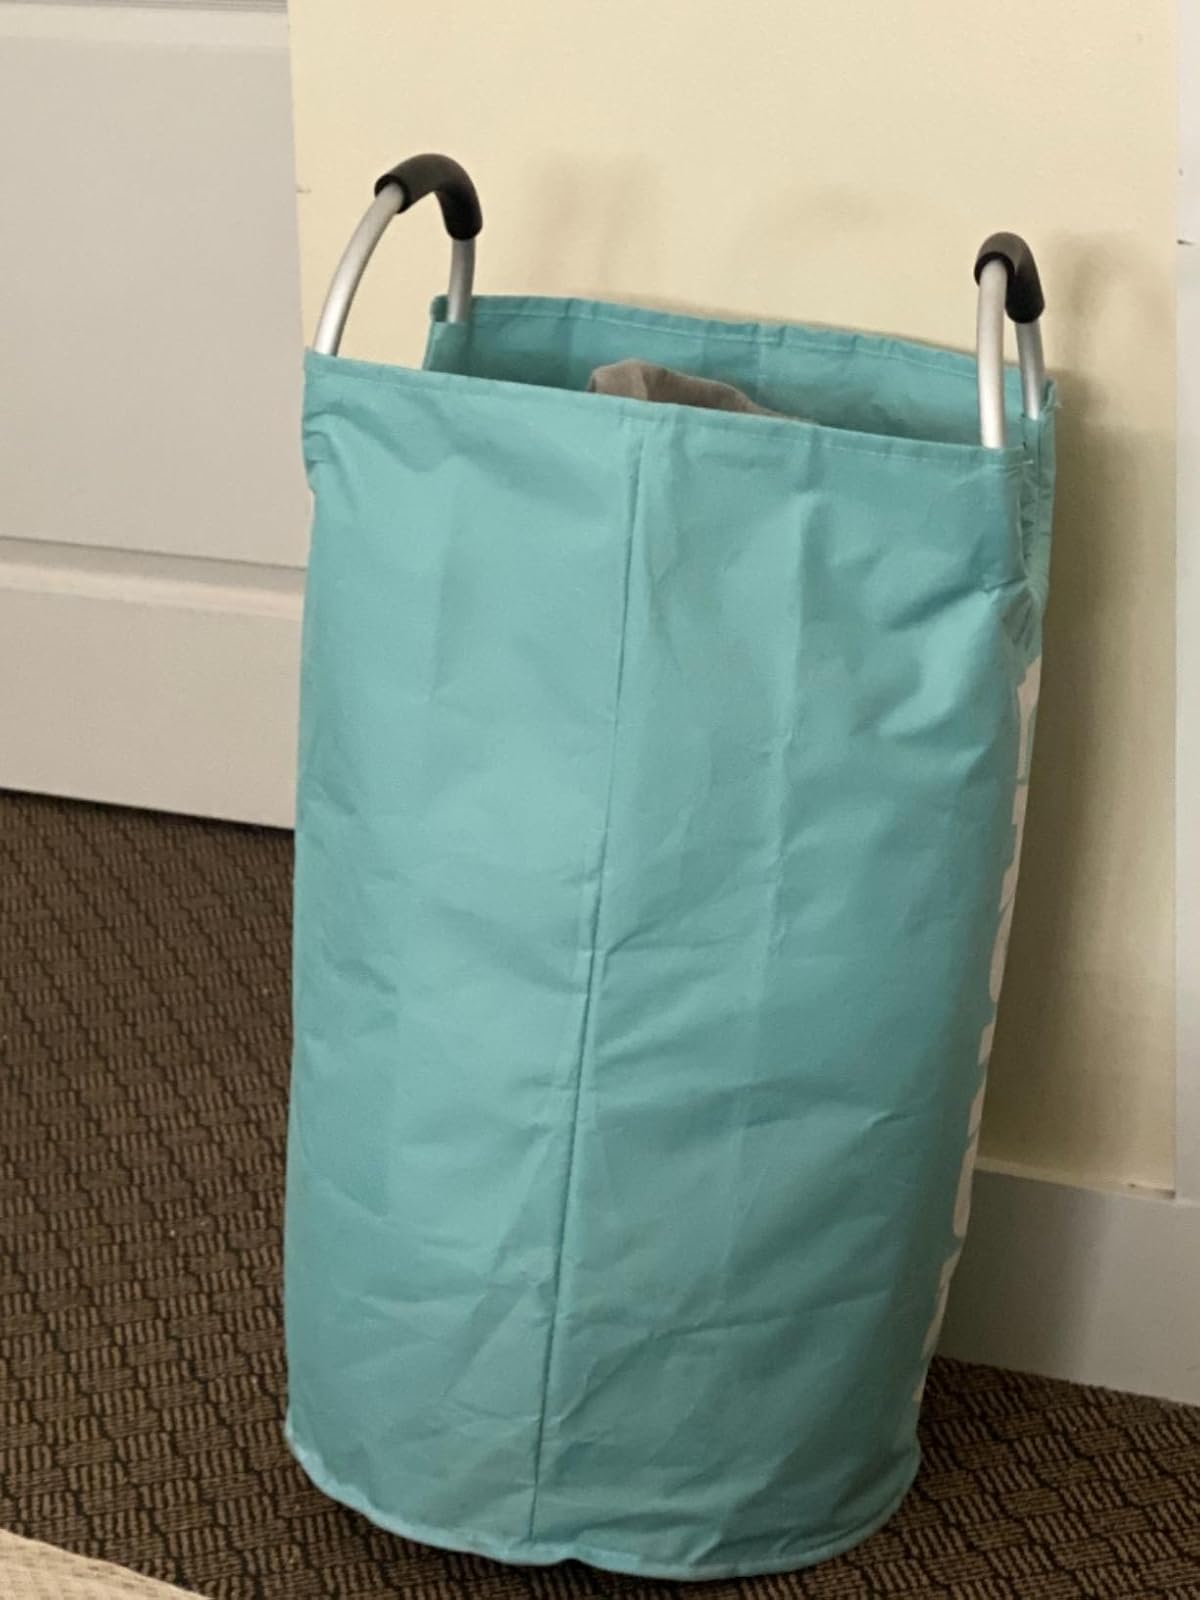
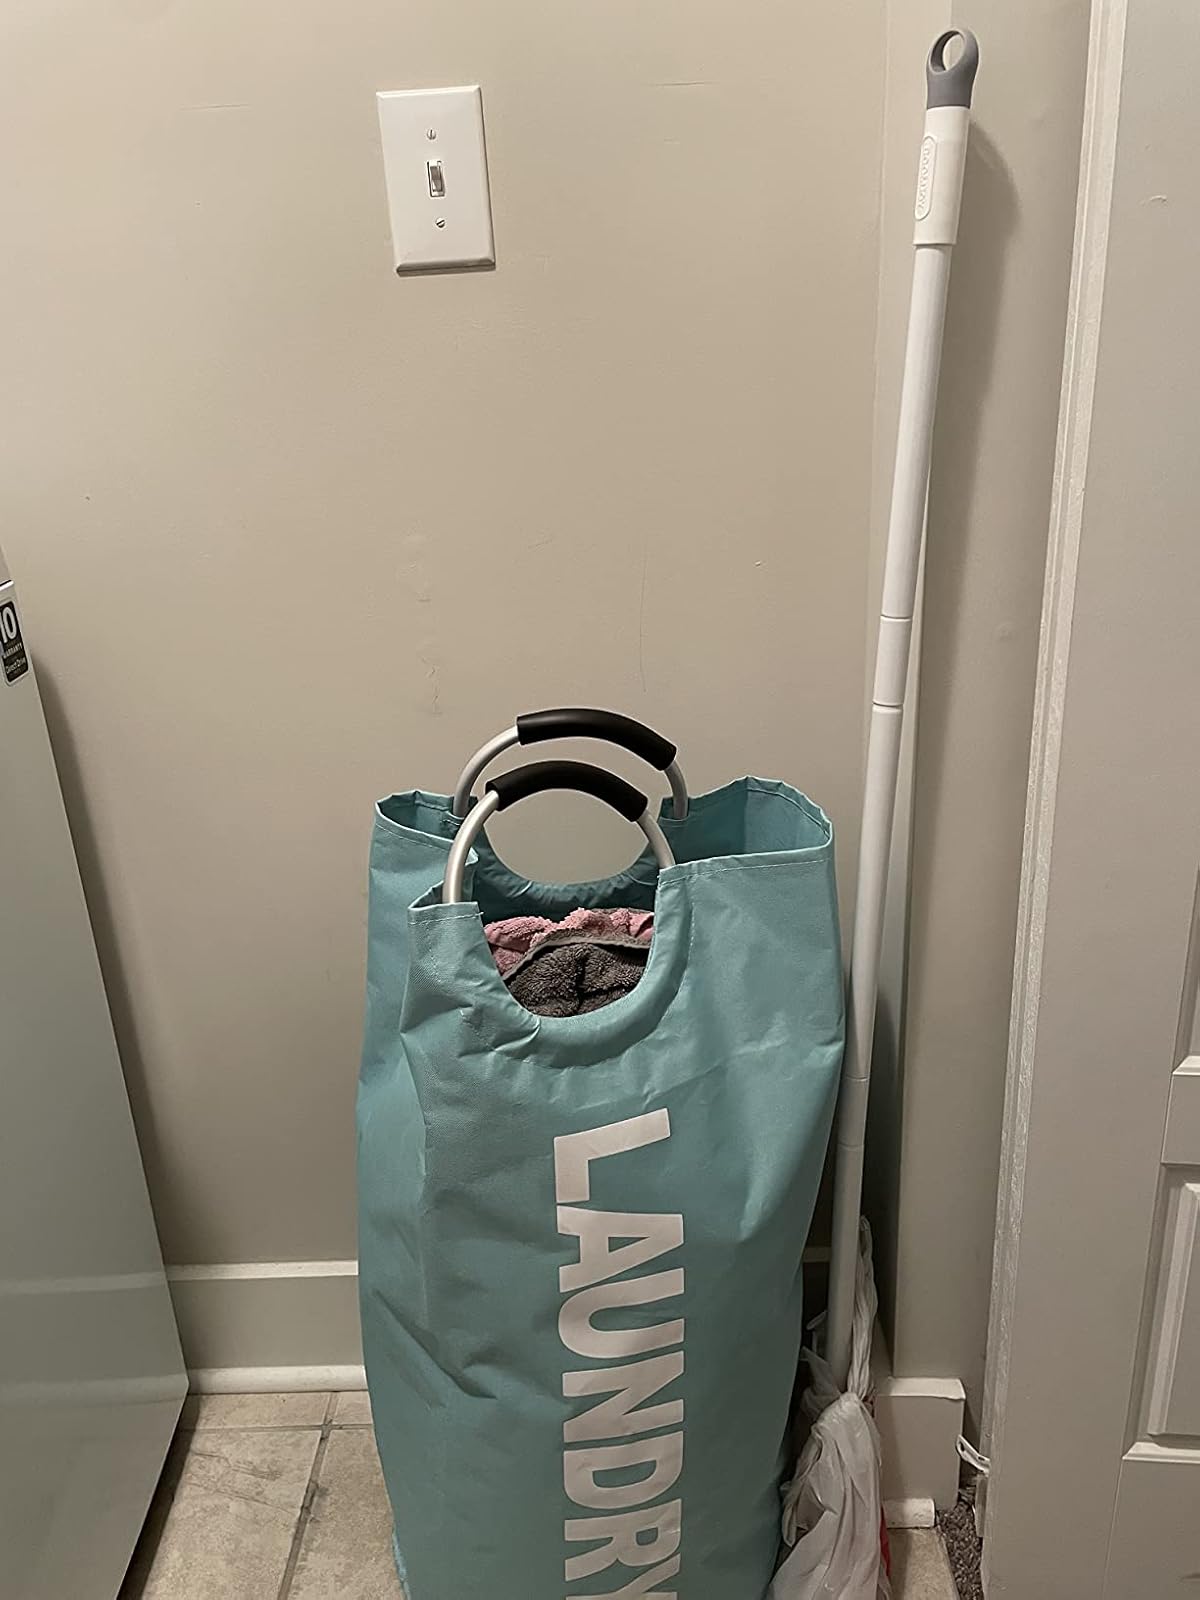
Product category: items_hamper
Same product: yes